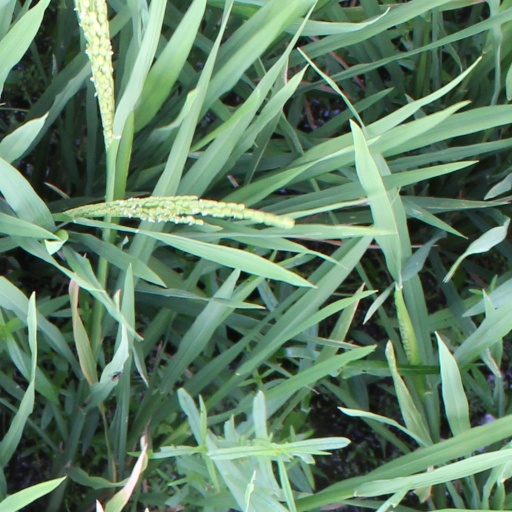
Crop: rice